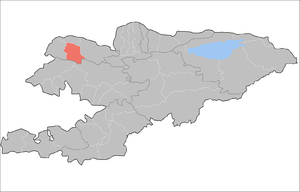
Le district de Bakay-Ata est un raion de la province de Talas dans le nord-ouest du Kirghizistan. Son chef-lieu est le village de Bakay-Ata. Sa superficie est de 2 928 km2, et 44 057 personne y résidaient en 2009.